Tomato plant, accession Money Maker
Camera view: bottom (45 deg); turntable rotation: 210 degrees
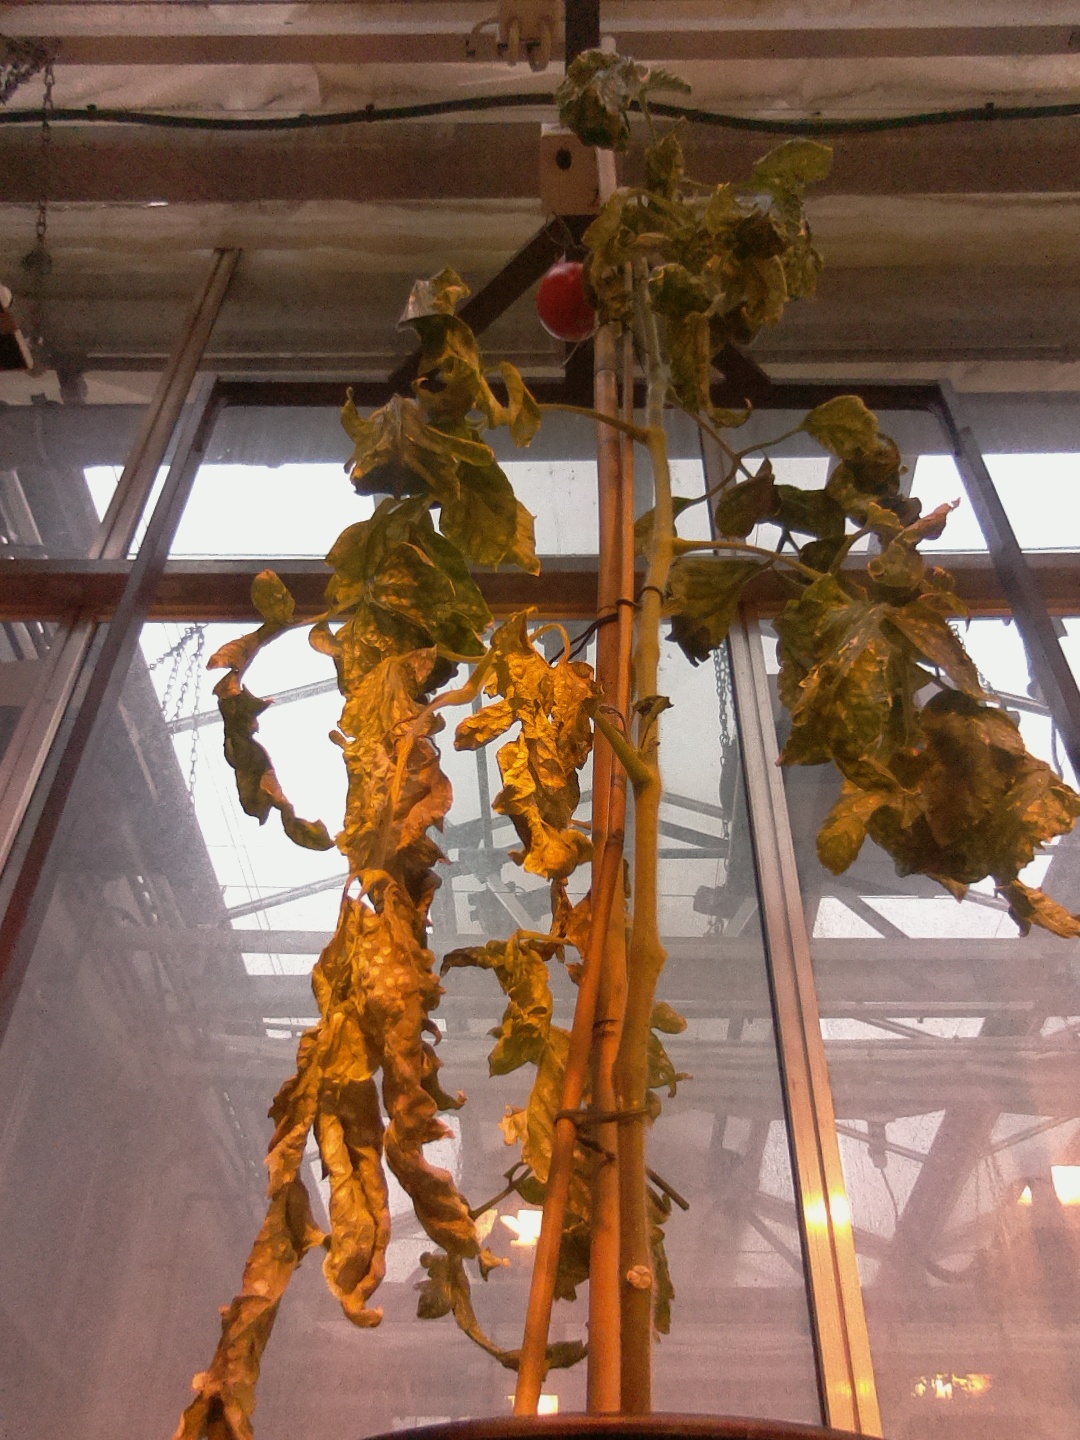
BBCH growth stage 80: fruits start showing typical ripe color (orange -> red)